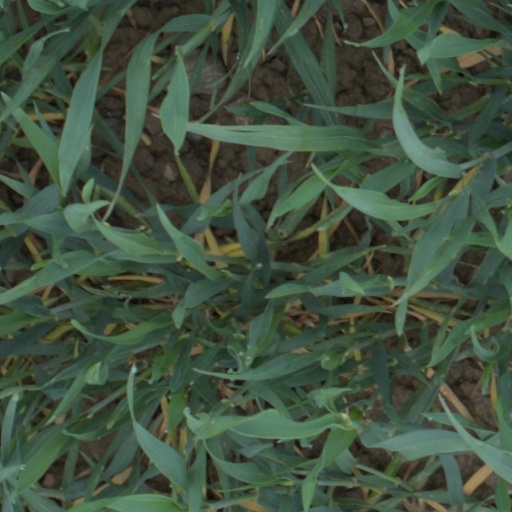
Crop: wheat